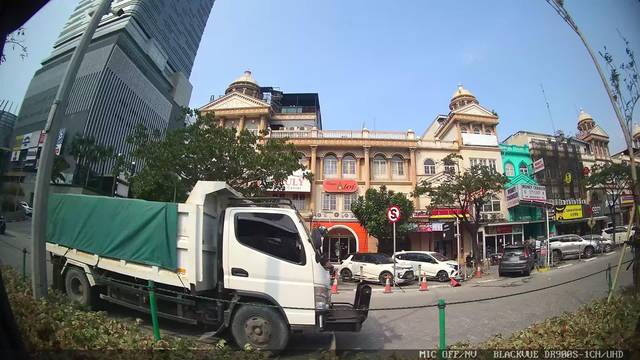
Region: Indonesia
Coordinates: -6.111, 106.741